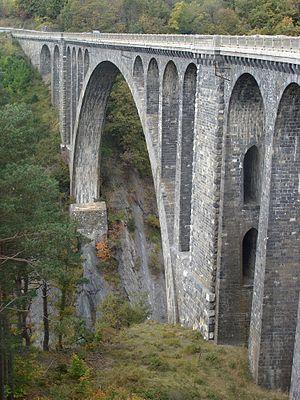
Viaduc de la Roizonne, l'arche centrale vue du sud côté aval.
Le viaduc de la Roizonne est un viaduc ferroviaire situé sur l'ancienne ligne de la Mure à Corps, dans le département de l'Isère. C'est l'un des tout derniers grands ouvrages d'art en maçonnerie construits en France. Il est l'œuvre du célèbre ingénieur Paul Séjourné. Sa longueur totale est de 260 mètres, et la portée de son arche centrale de 80 mètres.
La Bonne est une rivière française qui coule dans le département de l'Isère. C'est un affluent droit du Drac, et donc un sous-affluent du Rhône par l'Isère.